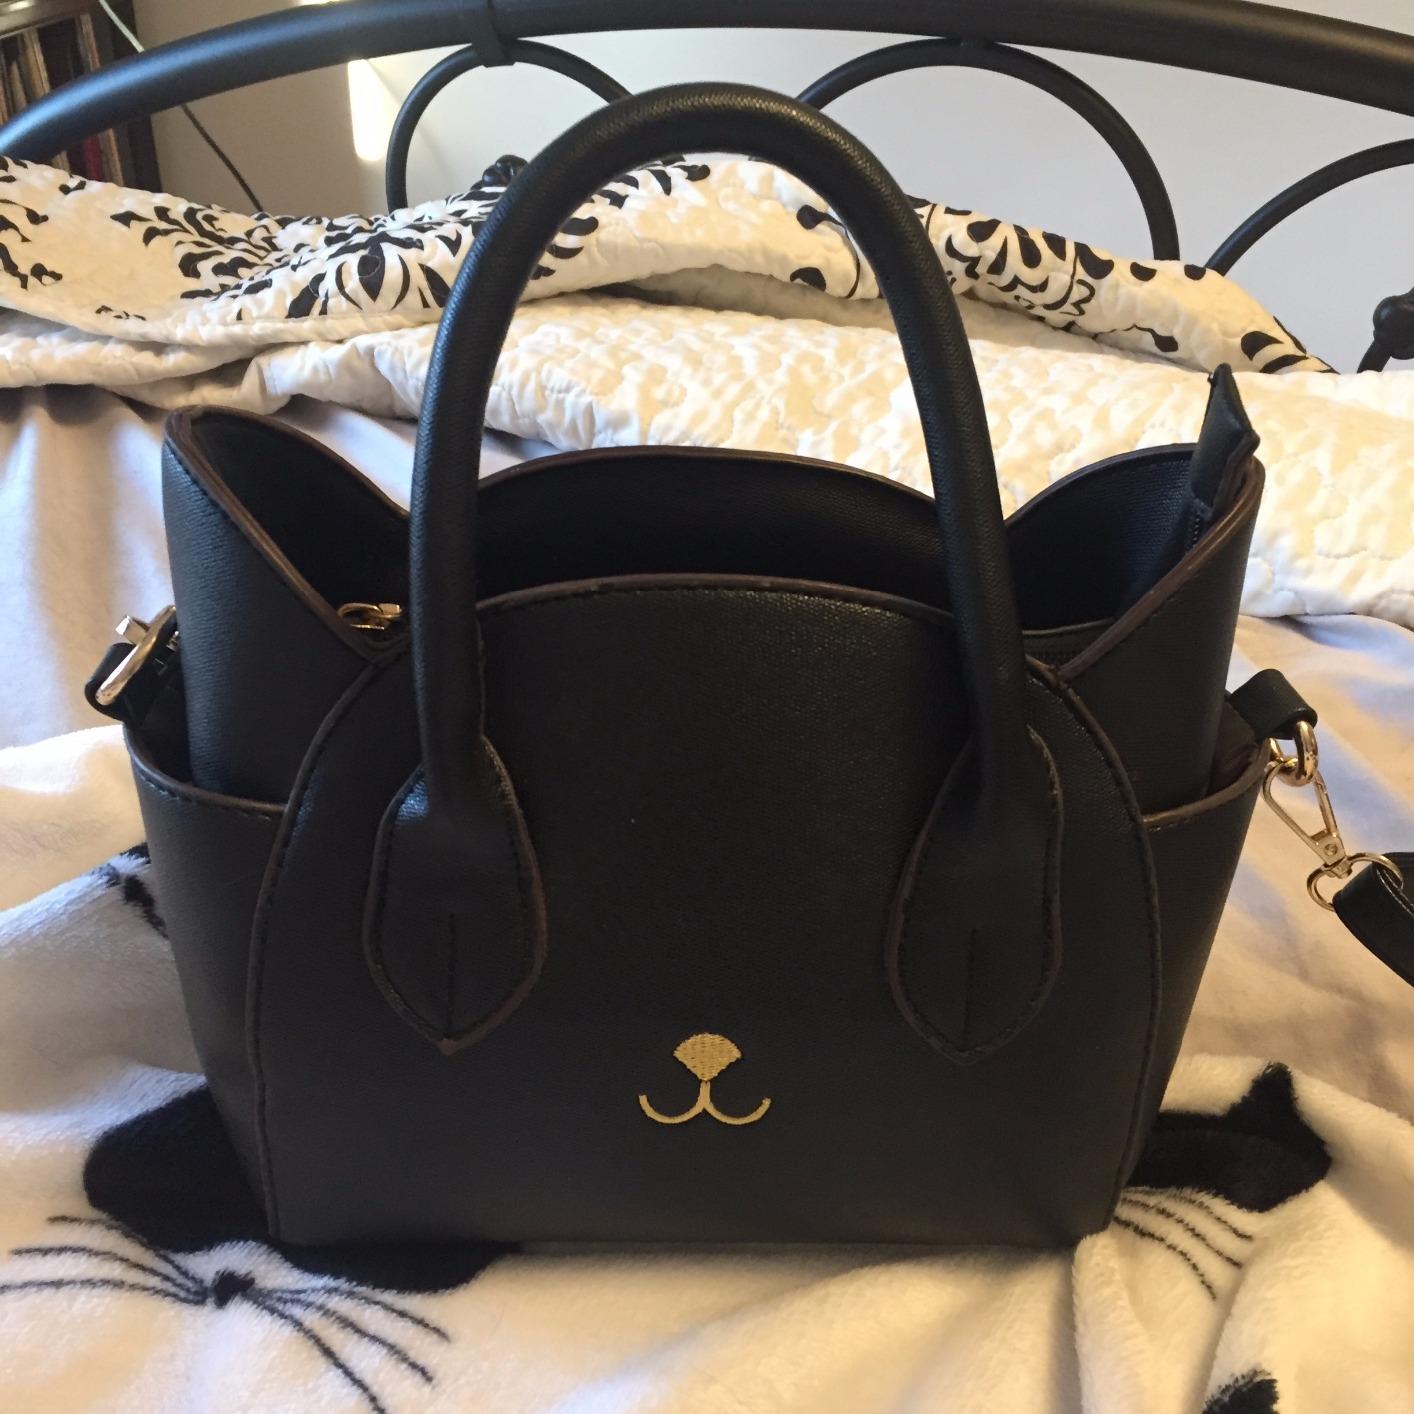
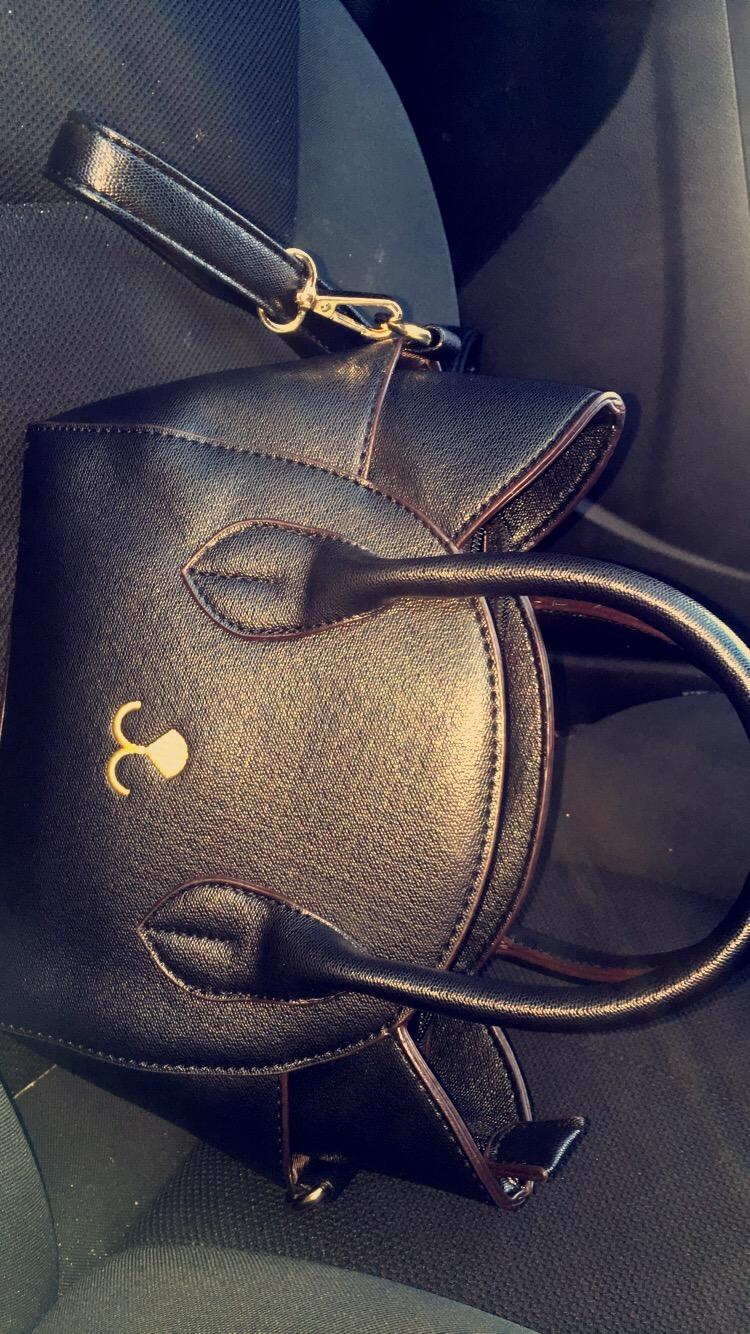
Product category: accessories_handbag
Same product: yes